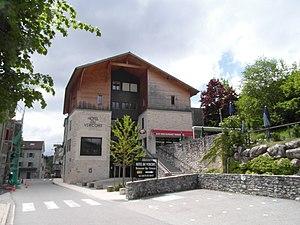
Centre de Saint-Martin-en-Vercors
Saint-Martin-en-Vercors est une commune française située dans le département de la Drôme en région Auvergne-Rhône-Alpes et autrefois rattachée à l'ancienne province du Dauphiné. La commune fait également partie de la communauté de communes du Royans-Vercors depuis sa création en 2016 et est également adhérente au parc naturel régional du Vercors.